Point-class cutter

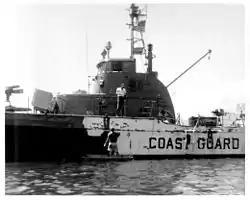
"Point Gammon" gets a camouflage coat of dark grey paint at Da Nang, October 1965, for its conversion from Coast Guard use to Vietnam War river patrol duties.

When planning the replacement for the Point-class cutter, designers took into consideration the need for different berthing arrangements that would accommodate a mixed-gender crew. Another important feature lacking on the Point-class cutter that was desired on a replacement was a stern launch ramp for the rapid deployment of the cutter's small boat for use in search-and-rescue missions and in law-enforcement work. Both of these requirements were designed into the Marine Protector-class that began replacing the Point-class cutters during the late 1990s. The last Point-class cutter was replaced in 2003.